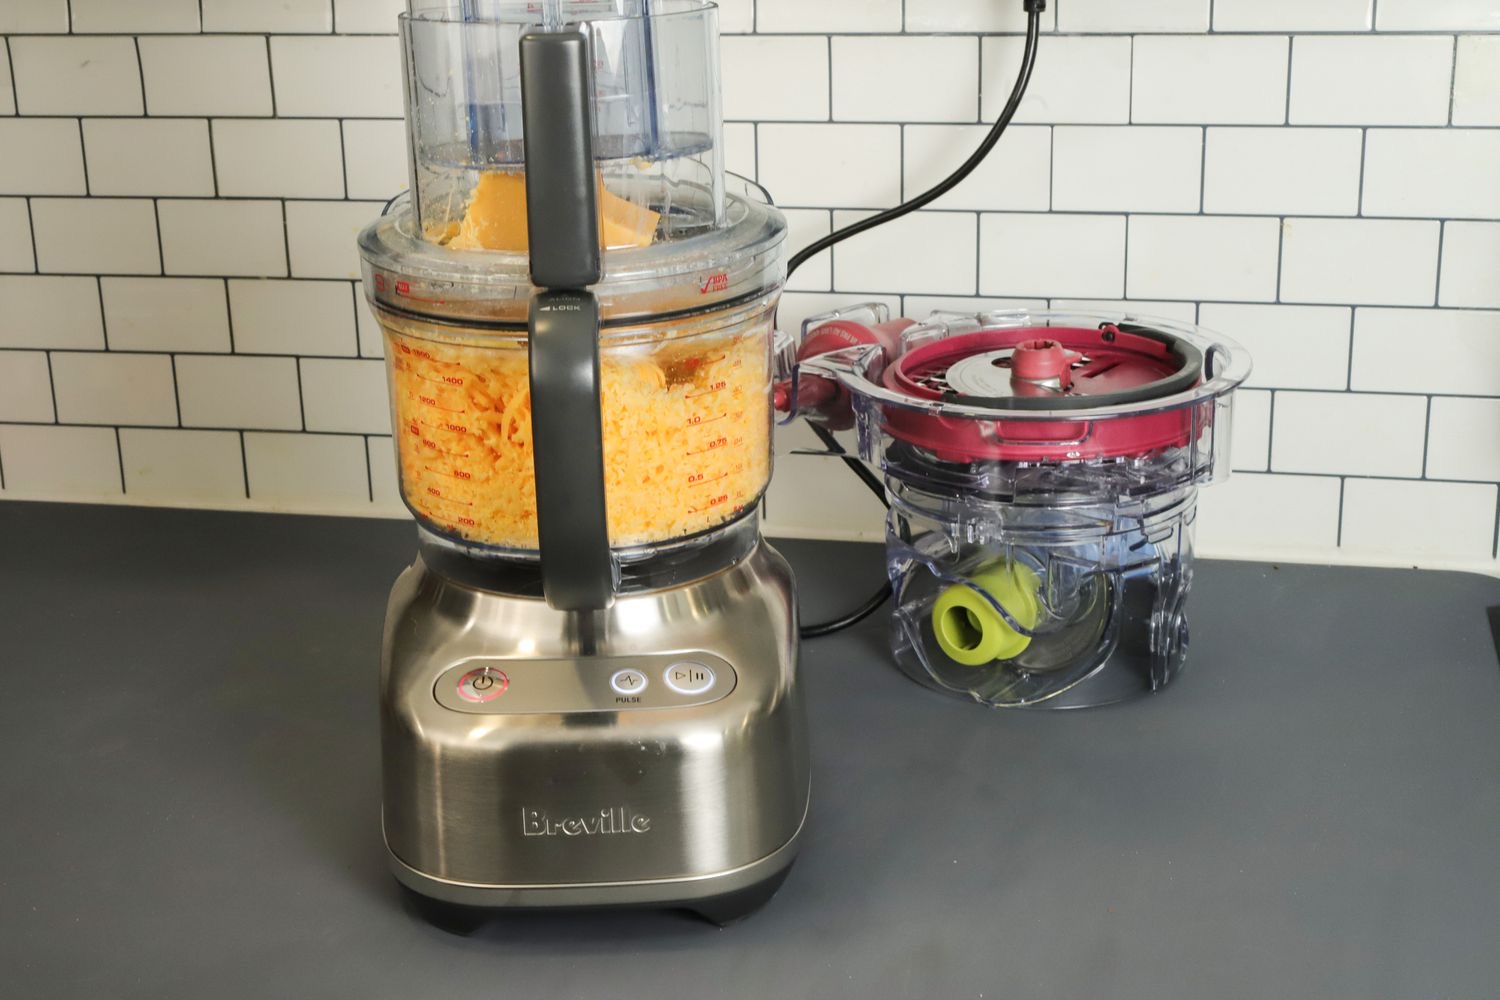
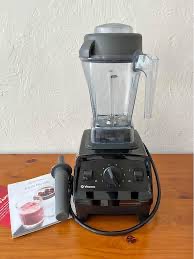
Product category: items_blender
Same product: no